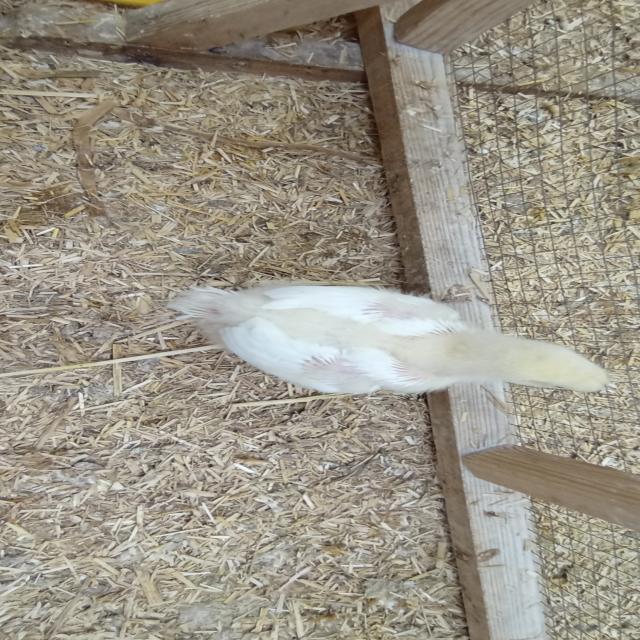
Weight: 329 g